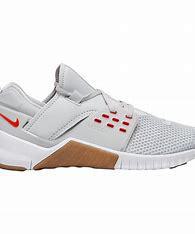
Brand: Nike
Model: Free X Metcon 2